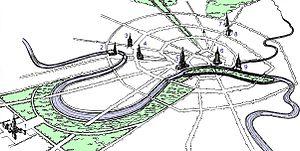
Les gratte-ciel staliniens sont un ensemble d'édifices construits au lendemain de la Seconde Guerre mondiale à l'initiative de Joseph Staline. Celui-ci projeta l'édification de huit gratte-ciel à Moscou afin de symboliser les huit cents ans de la capitale. Sept furent finalement construits de 1952 à 1955, ils sont surnommés les « Sept Sœurs de Moscou ».